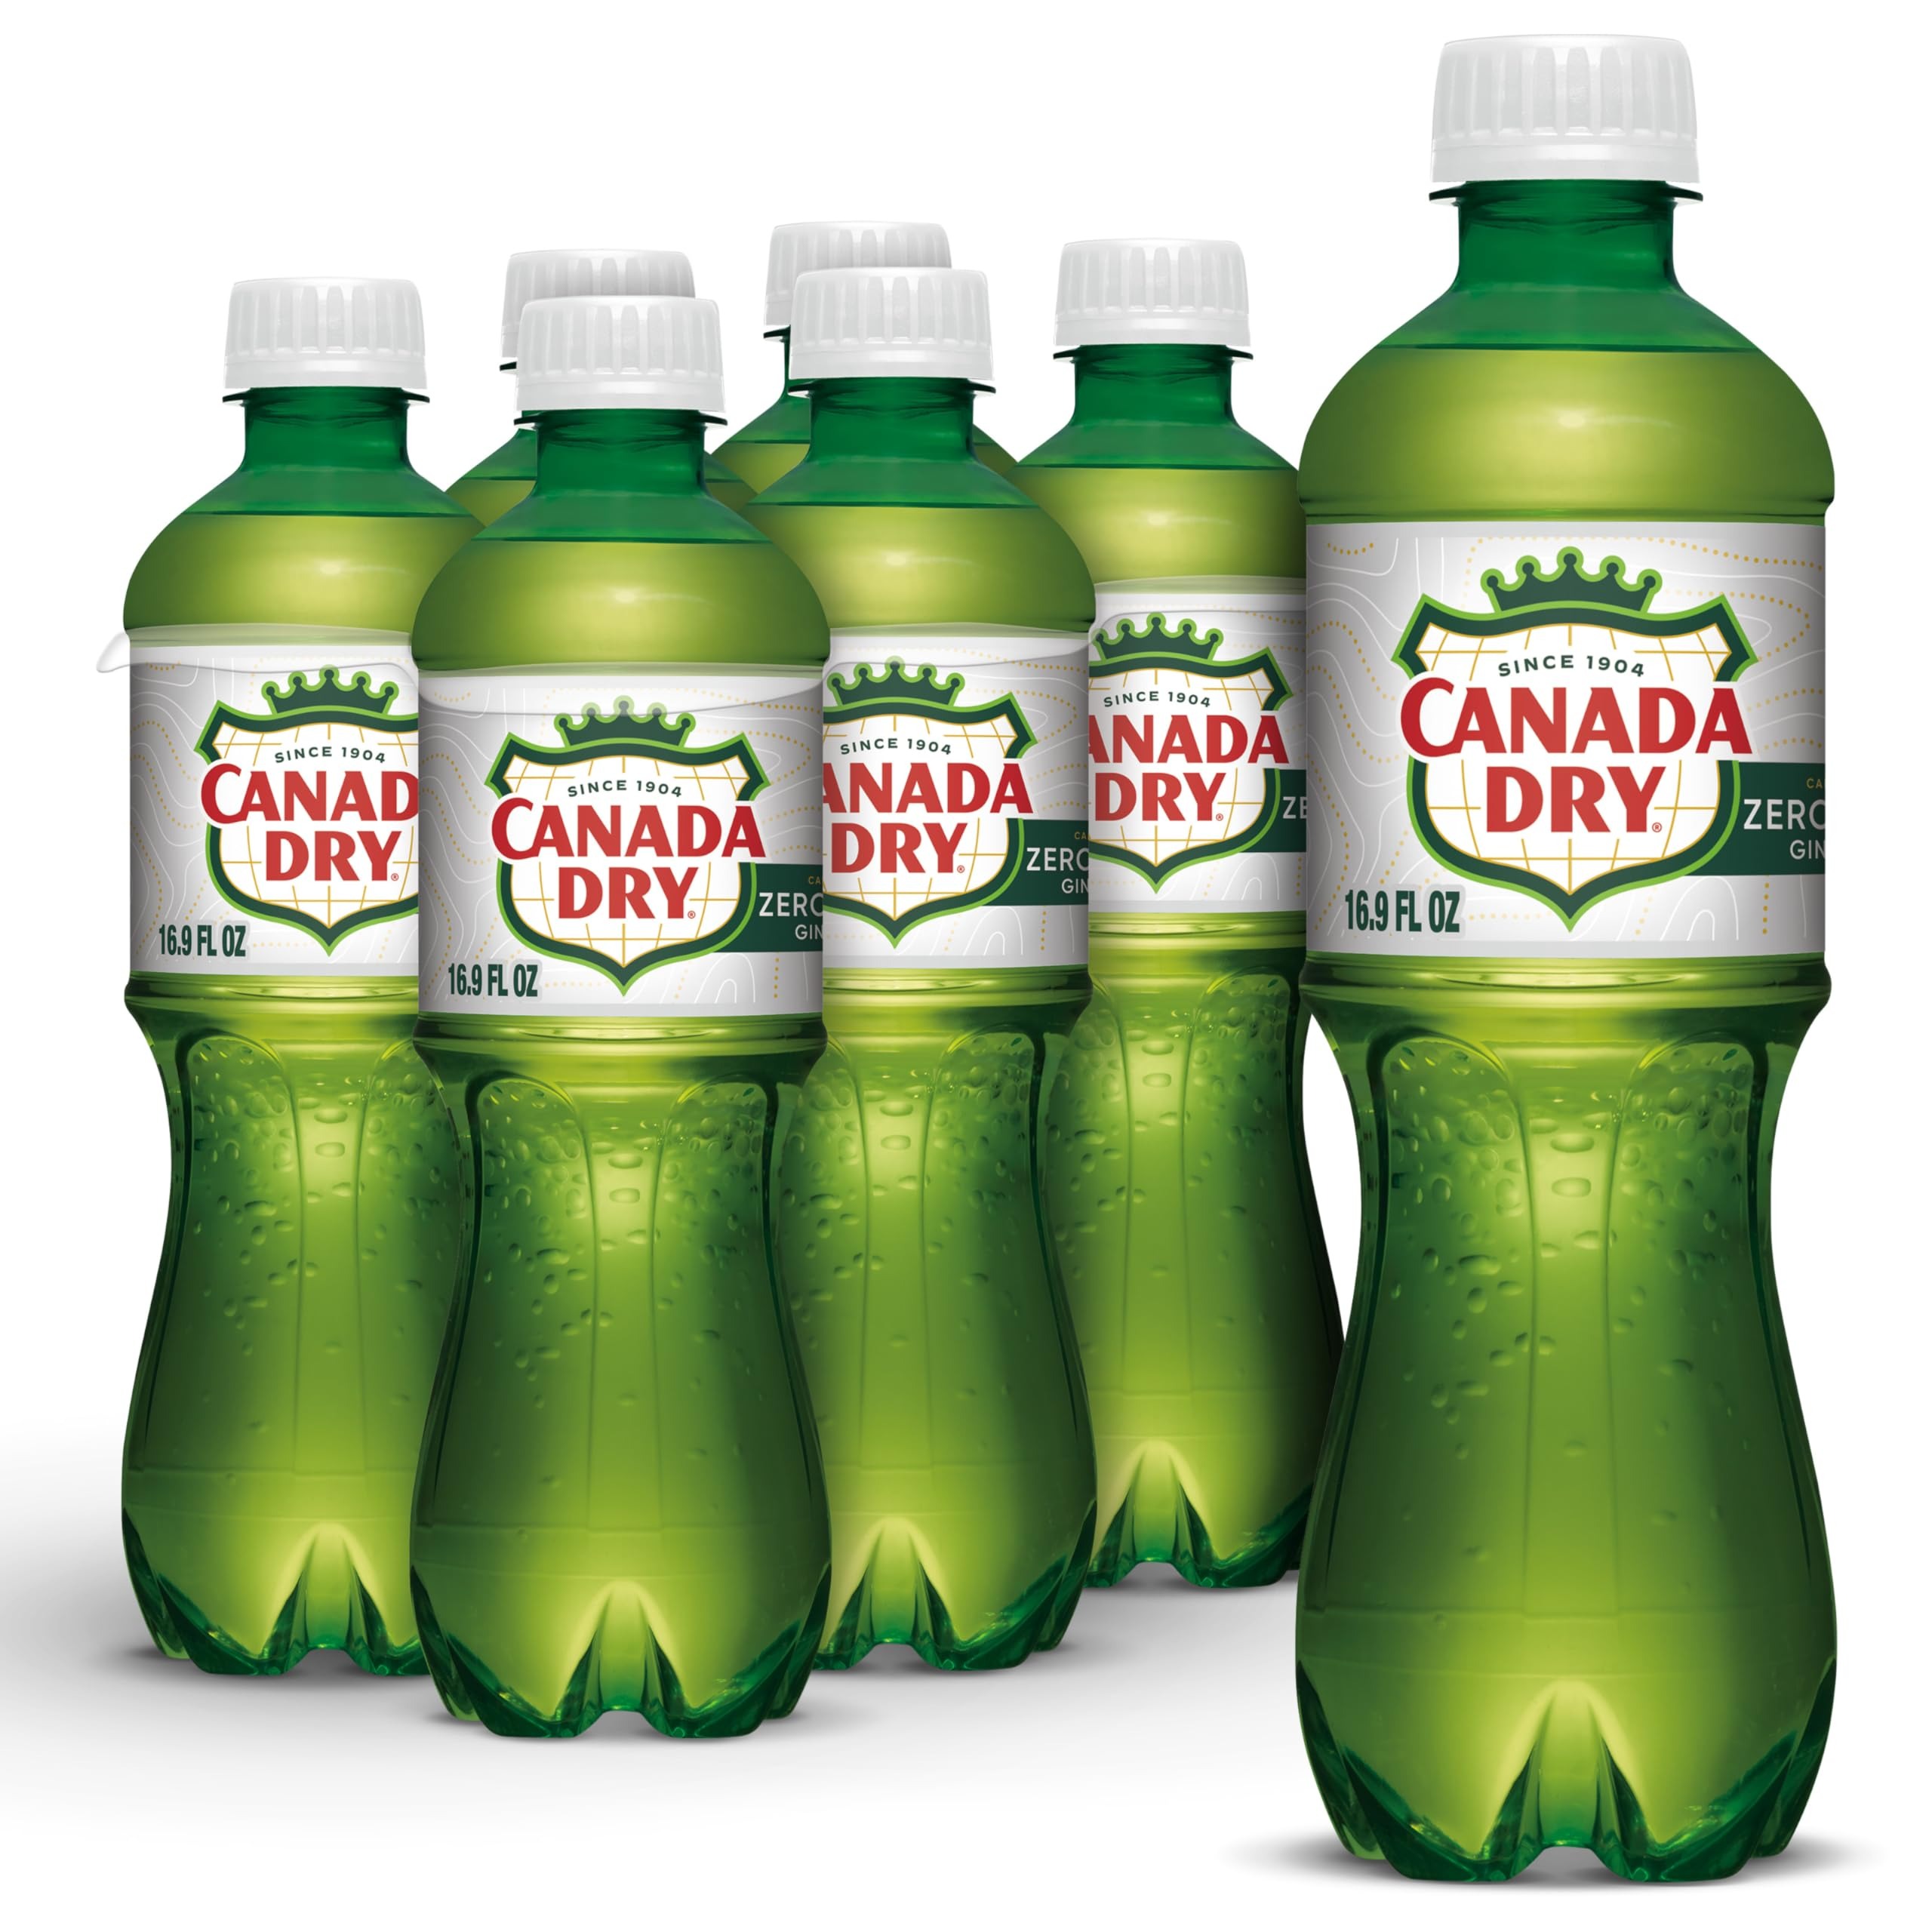
Item Name: Canada Dry Zero Sugar Ginger Ale Soda, .5 L bottles, 6 pack
Bullet Point 1: ZERO SUGAR: The great taste of Canada Dry Ginger Ale Zero Sugar is also caffeine-free so you can enjoy it guilt-free any time of day
Bullet Point 2: RELAXING & REFRESHING: Sip into your comfort zone with Canada Dry Zero Sugar
Bullet Point 3: CARBONATED SODA: Carbonated soda that tickles your senses with bubbly flavor and refreshing ginger taste that satisfies your thirst every time
Bullet Point 4: CAFFEINE FREE: The great taste of Canada Dry Ginger Ale without caffeine so you can enjoy it any time of day
Bullet Point 5: COCKTAIL MIXER: Canada Dry Ginger Ale Zero Sugar is the perfect mixer for delicious, modern cocktails or to enjoy all by itself
Value: 101.4
Unit: Fl Oz

Price: 5.99